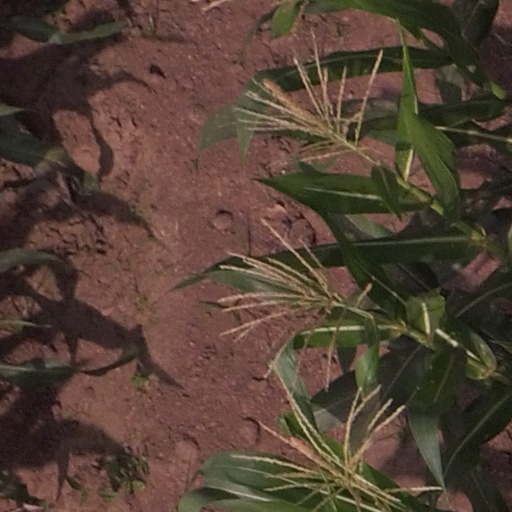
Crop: maize; corn